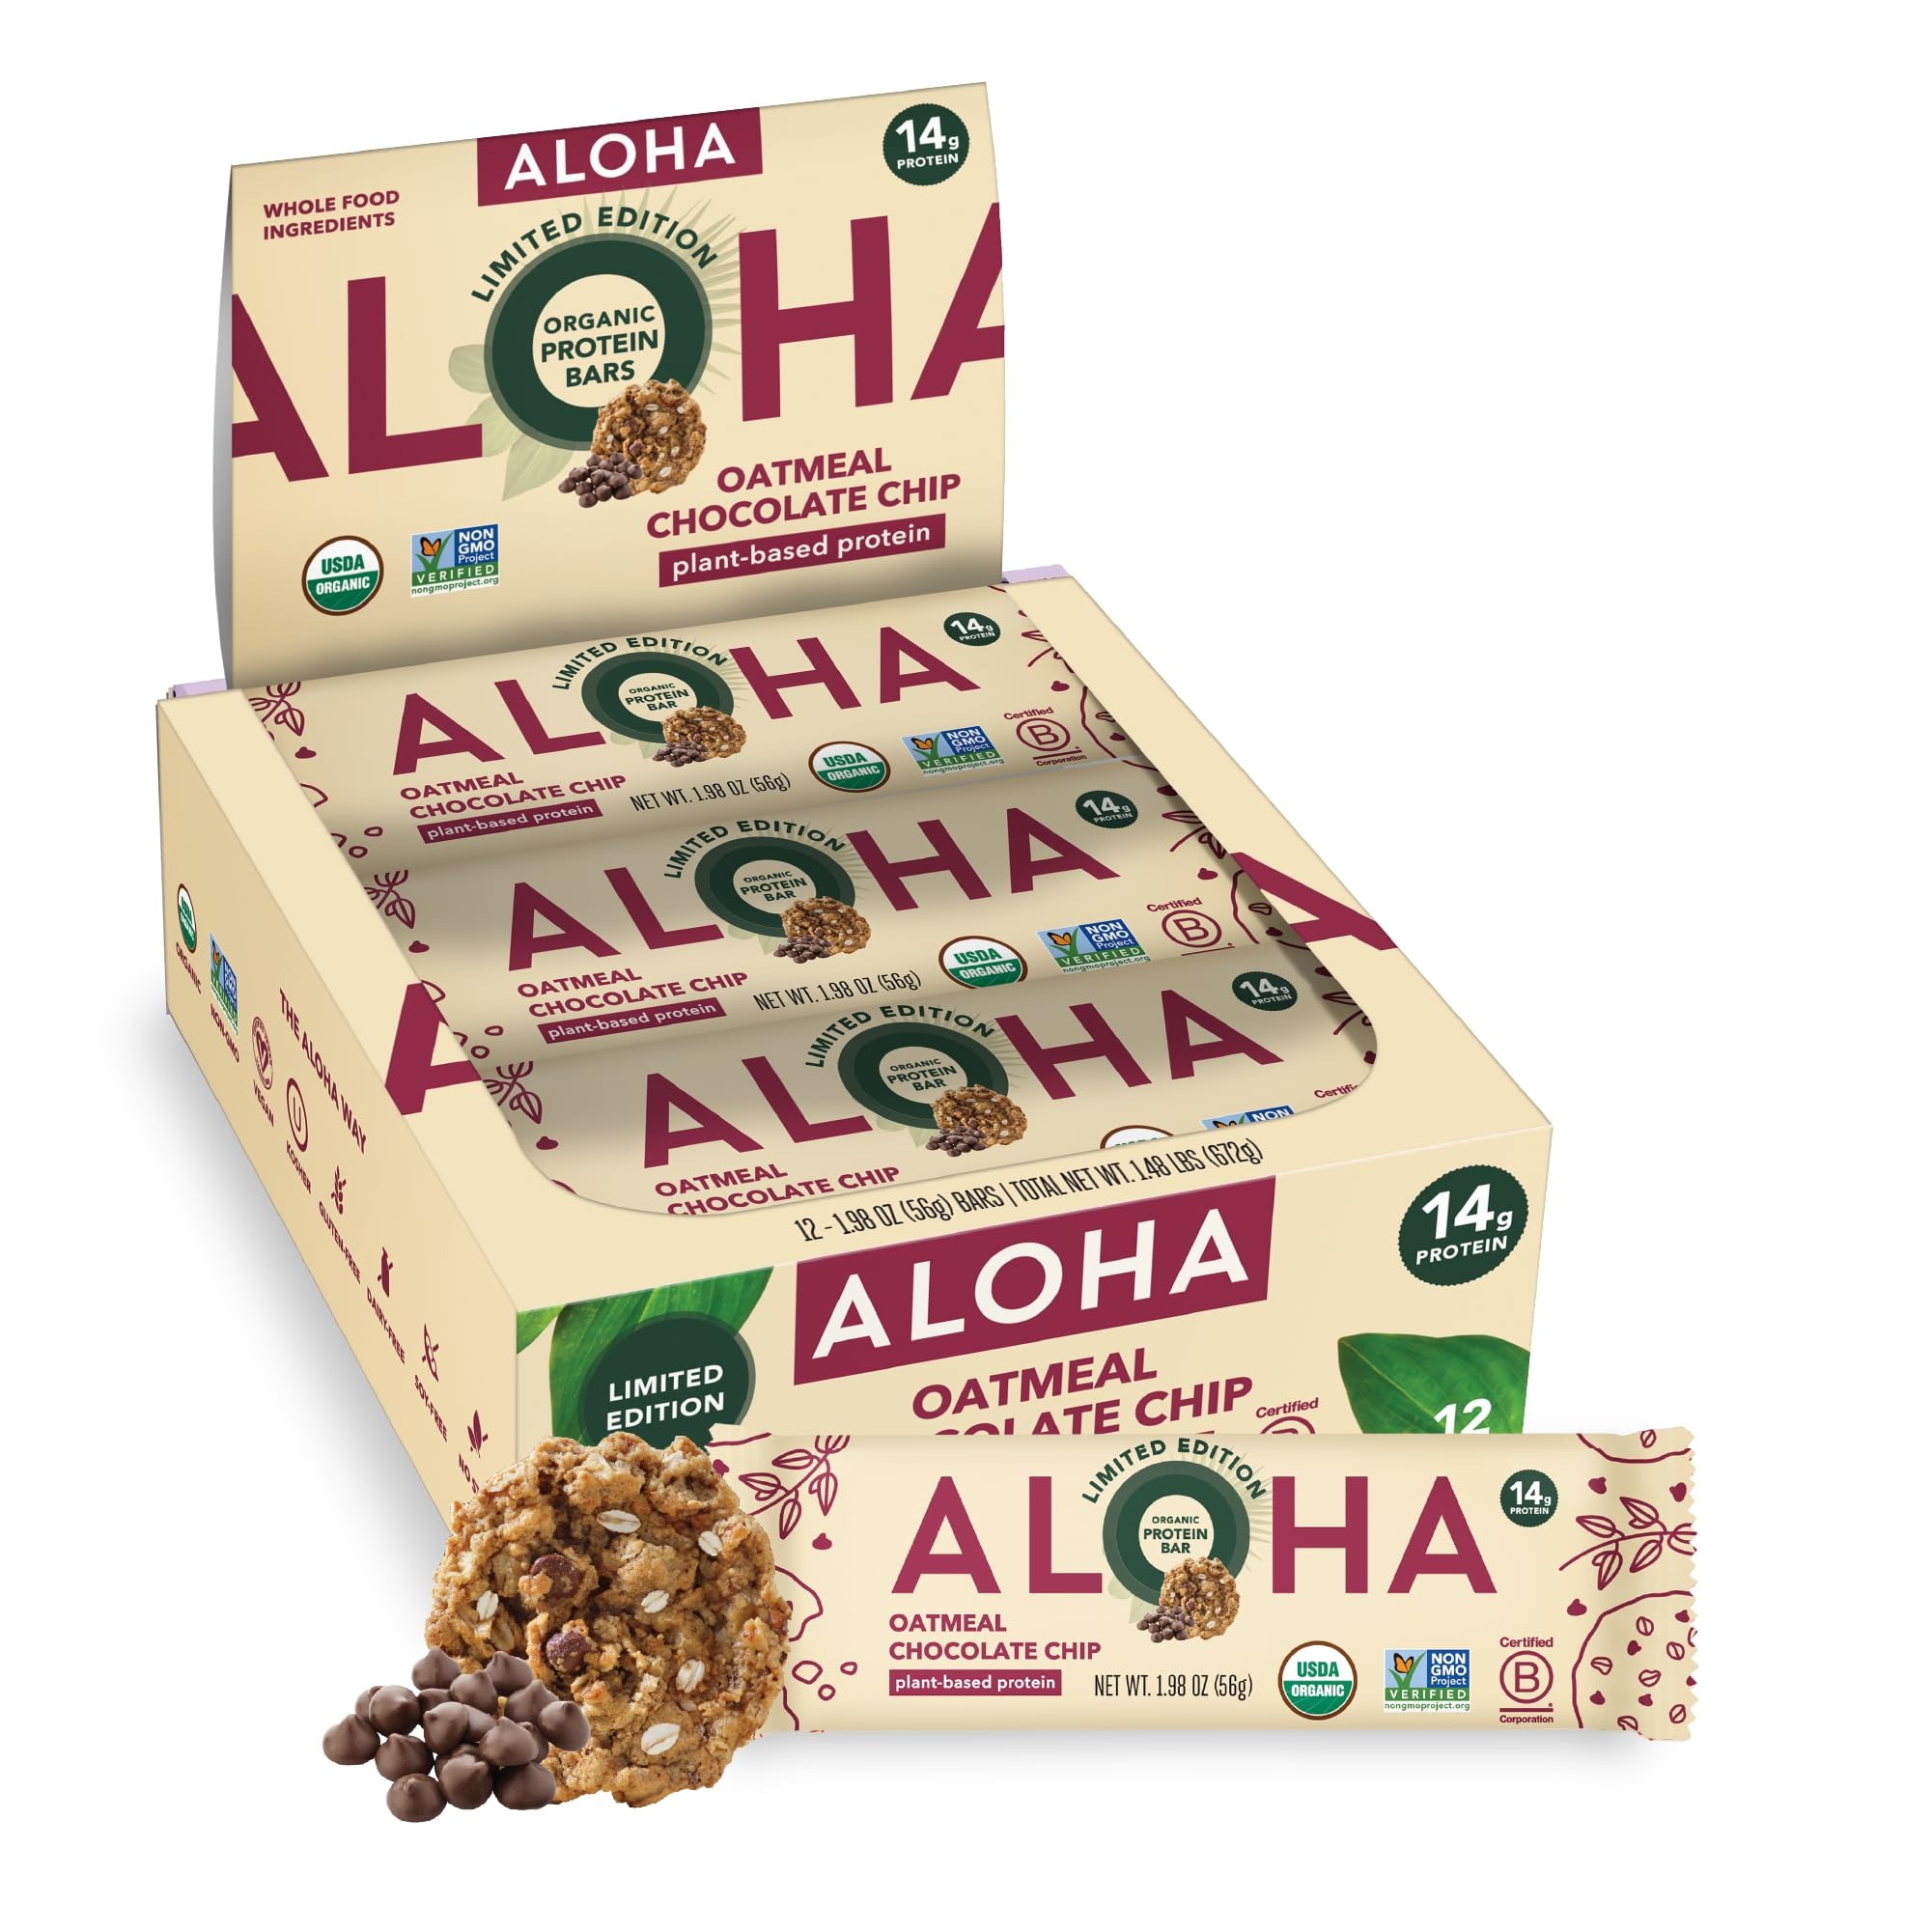
Item Name: ALOHA Organic Plant Based Protein Bars - Oatmeal Chocolate Chip - 12 Count, 1.9oz Bars - Vegan Snacks, Low Sugar, Gluten-Free, Low Carb, Paleo, Non-GMO, Stevia-Free, No Sugar Alcohols
Bullet Point 1: Box contains 12 - 1.98 ounce Organic Plant Based Protein Bars
Bullet Point 2: 14 GRAMS OF USDA ORGANIC PLANT-BASED PROTEIN, 10g of Fiber, only 4g of Sugar, Nothing Artificial
Bullet Point 3: SERIOUSLY GREAT TASTING, Vegan, Non-GMO, gluten free snacks, Kosher, Soy-Free, Dairy-Free, Stevia-Free, High Fiber and Paleo Friendly
Bullet Point 4: MADE FOR A HEALTHY LIFESTYLE WITH 100% REAL WHOLE FOOD INGREDIENTS; organic brown rice protein, organic pumpkin seed protein, and nothing artificial
Bullet Point 5: 😋 A DELICIOUS OPTION FOR VEGETARIANS, VEGANS, CELIACS AND PALEO FRIENDLY DIETS. Makes a perfect snack, meal replacement, breakfast on the go or helps to fuel or refuel pre/post workouts or exercise
Bullet Point 6: ALOHA CARES. As a Climate Neutral Certified, Certified B-Corp, ALOHA cares as much about our products as we do about our people and our planet!
Value: 12.0
Unit: Count

Price: 29.99